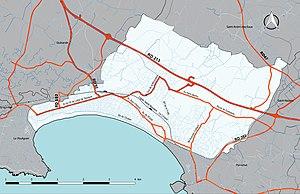
Commune de La Baule-Escoublac - Carte des principales voies de communication (routes, fer)
La Baule-Escoublac est une commune de l'Ouest de la France, dans le département de la Loire-Atlantique, en région Pays de la Loire. Située sur le littoral atlantique, elle fait partie de la Côte d'Amour, entre Le Pouliguen et Pornichet.